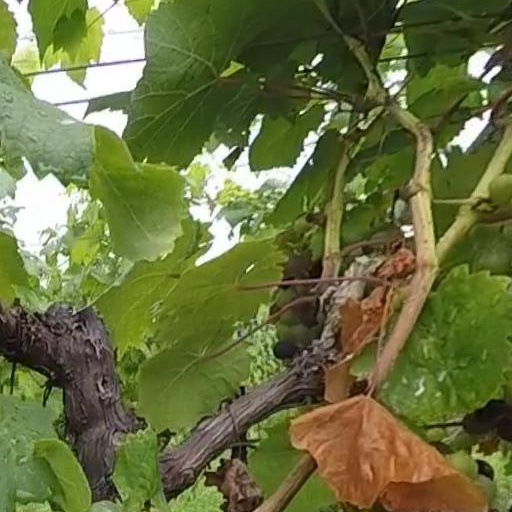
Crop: grape